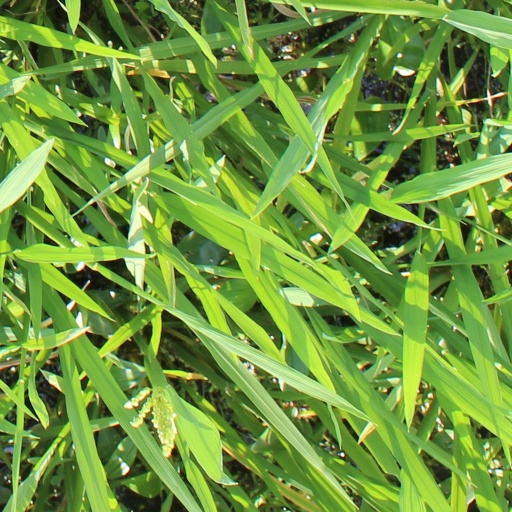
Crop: rice